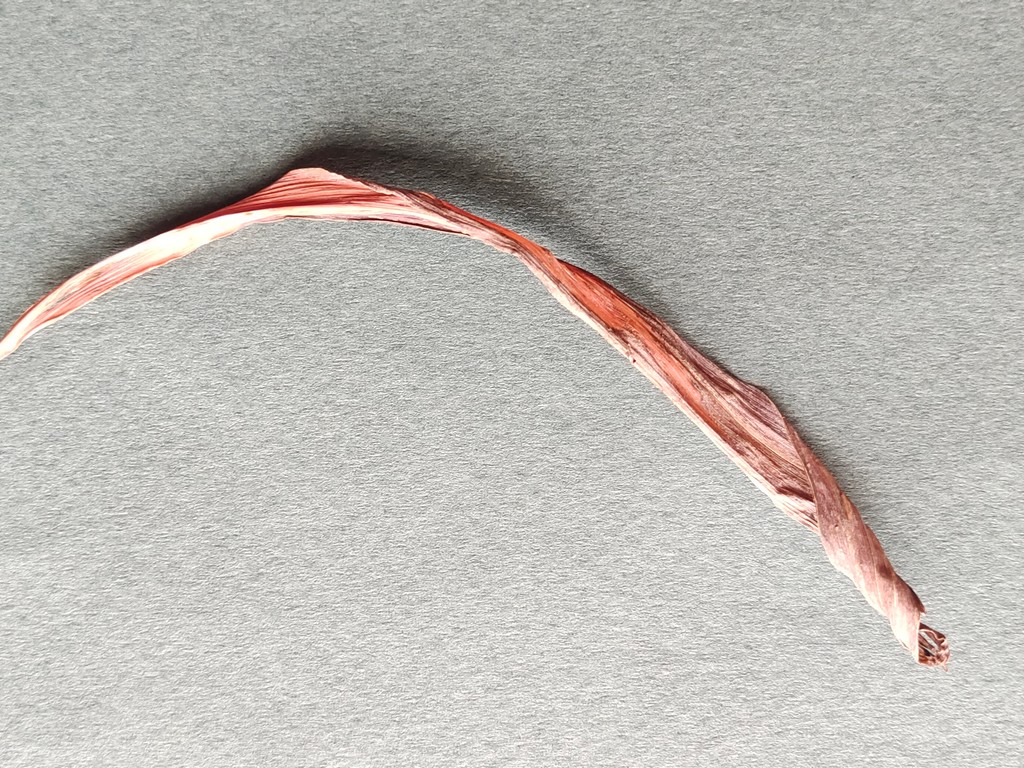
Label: Dried